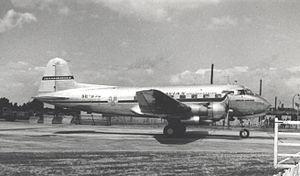
Le Saab 90 Scandia est un avion bimoteur de transport civil, développé par Saab en 1944 et construit jusqu'en 1954 à 18 exemplaires dans l'usine de Linköping.